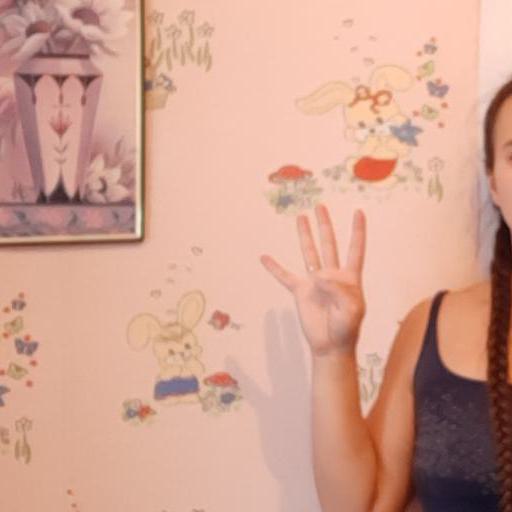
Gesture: four